Croydon

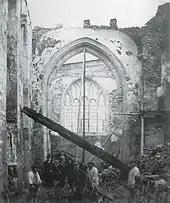
The ruins of the church, following its destruction in 1867: the north chancel aisle looking east

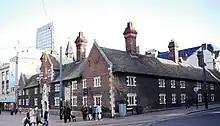
The Grade I listed "Whitgift Hospital" almshouses in the centre of Croydon

The parish church (now Croydon Minster) is a Perpendicular-style church, remodelled in the 1850s but destroyed in a great fire in 1867, after which only the tower, south porch, and outer walls remained. A new church was designed by Sir George Gilbert Scott, one of the greatest architects of the Victorian age, and opened in 1870. His design loosely followed the previous layout, with knapped flint facing and retaining many of the original features, including several tombs. The church is the burial place of six Archbishops of Canterbury: John Whitgift, Edmund Grindal, Gilbert Sheldon, William Wake, John Potter and Thomas Herring. Historically part of the Diocese of Canterbury, Croydon is now in the Diocese of Southwark. In addition to the suffragan Bishop of Croydon, the Vicar of Croydon is a preferment.